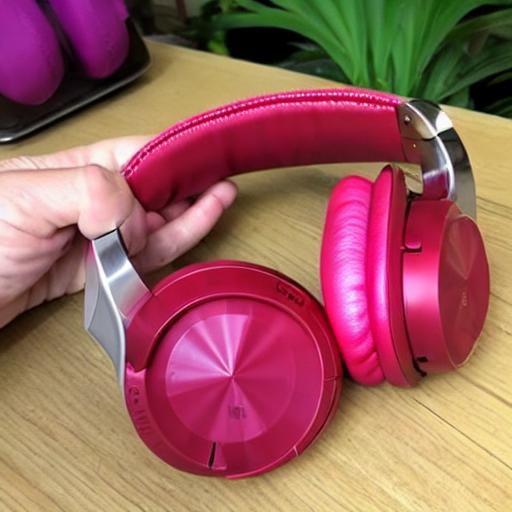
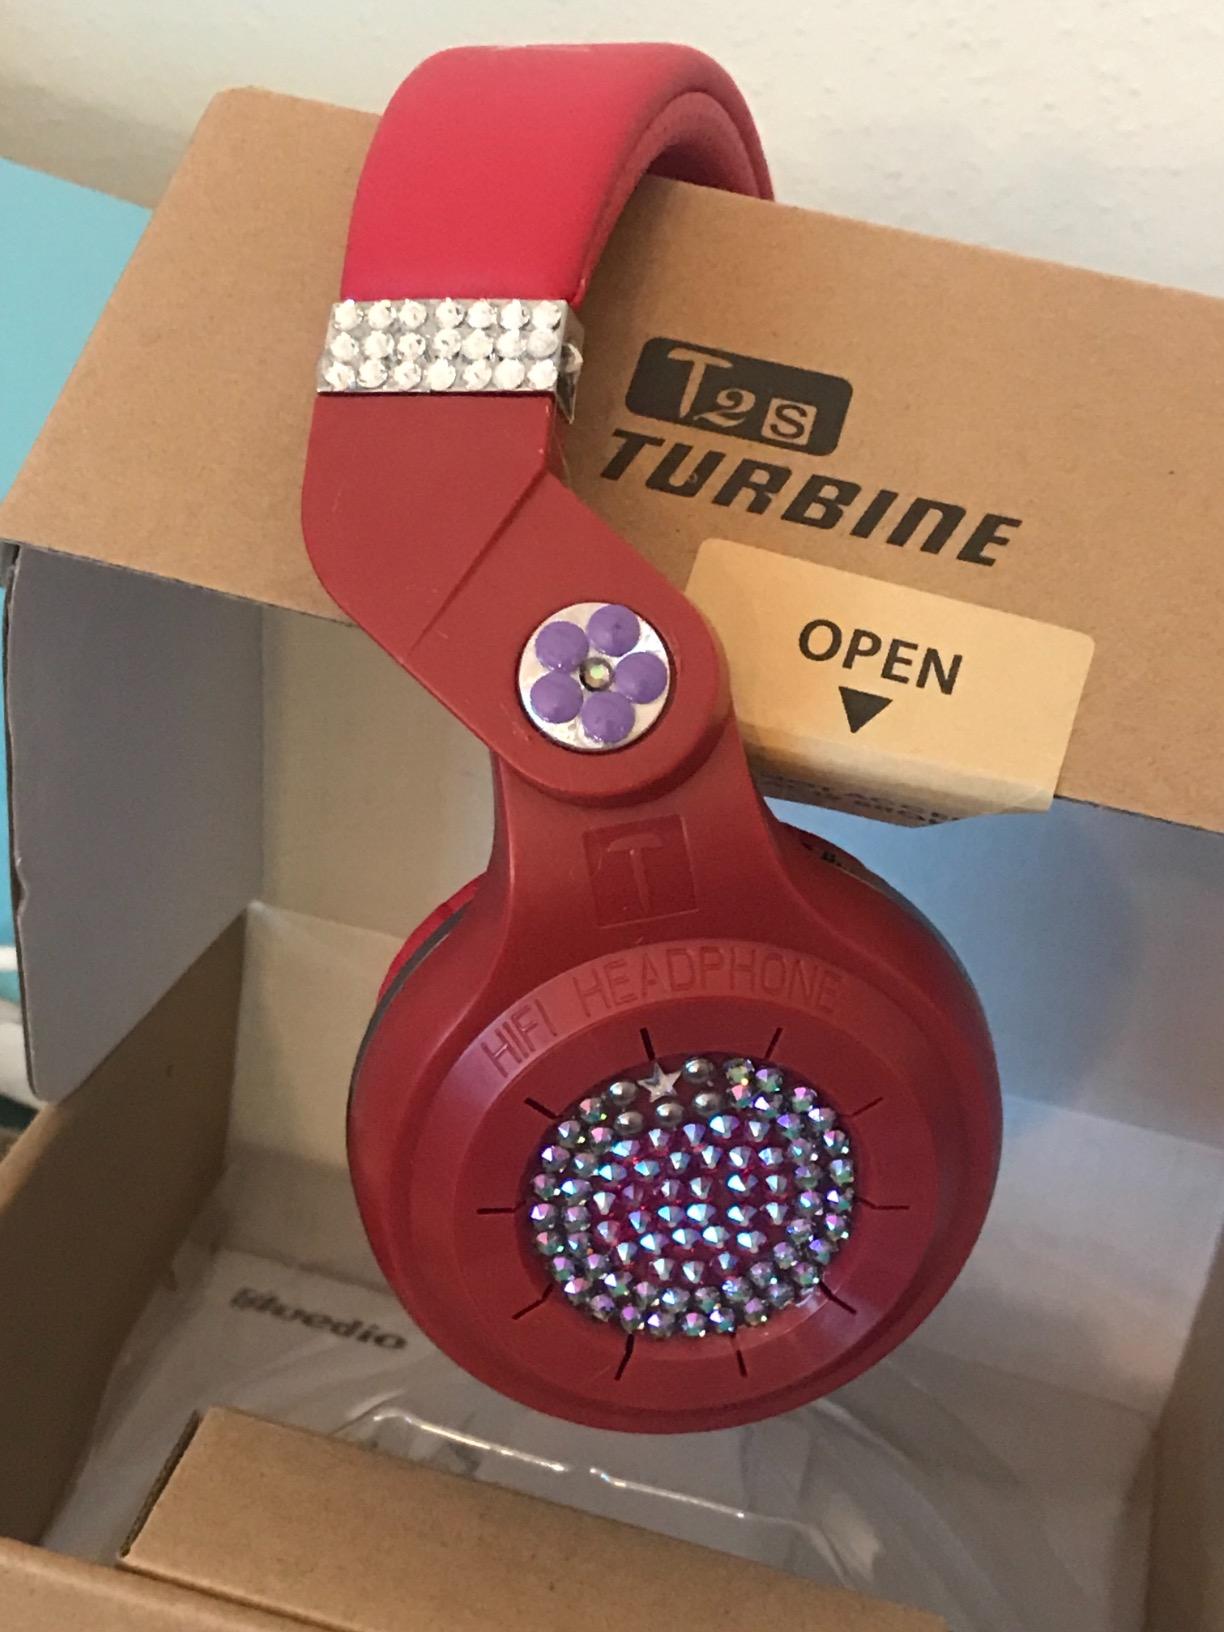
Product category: headphones
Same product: no